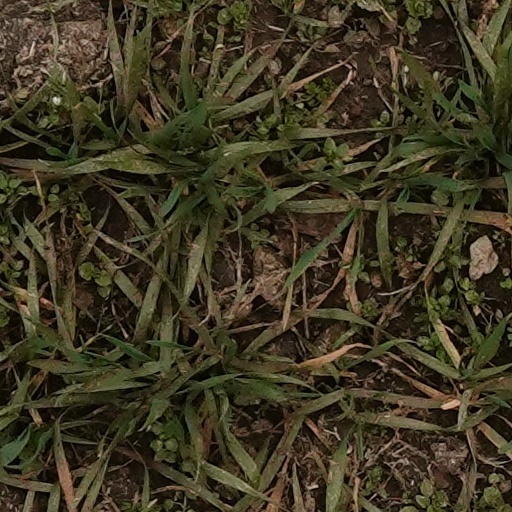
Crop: wheat